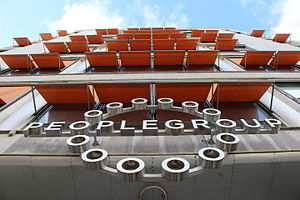
ArtPeople
PeopleGroup's bygning på Vester Farimagsgade.
ArtPeople A/S er et dansk selskab med hjemsted i København, der indgår i PeopleGroup-koncernen. ArtPeople driver en musikvirksomhed, der bl.a. omfatter distibution af plader/CD samt film og DVD'er og driver ligeledes bogforlagene People'sPress og People's Press junior. ArtPeople driver herudover virksomhed med formidling af foredrag og foredragsholdere. ArtPeople blev dannet af Jan Degner og Jakob Kvist tilbage i 2002